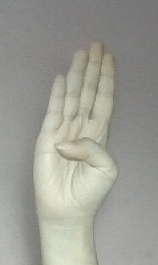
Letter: kaaf